Soldier Boy (film)

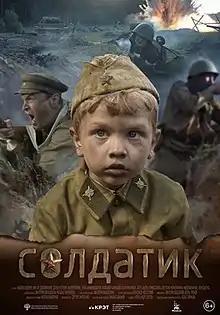
Poster

Soldier Boy is a 2019 Russian-language film. It is based on the real-life story of the youngest soldier in World War II, Sergei Aleshkov, who was only 6 years old.